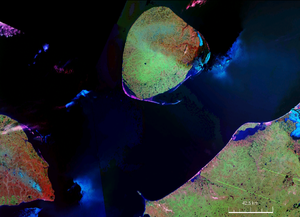
L'île Kolgouïev est une île de Russie située dans le sud-est de la mer de Barents, à l'ouest de la mer de Petchora, à 80 km au nord-ouest de l'île Sengueïski, une île littorale du district autonome de Nénétsie, et à 107 km au nord-est de la péninsule de Kanine, sur le continent. L'île fait partie du district autonome de Nénétsie.